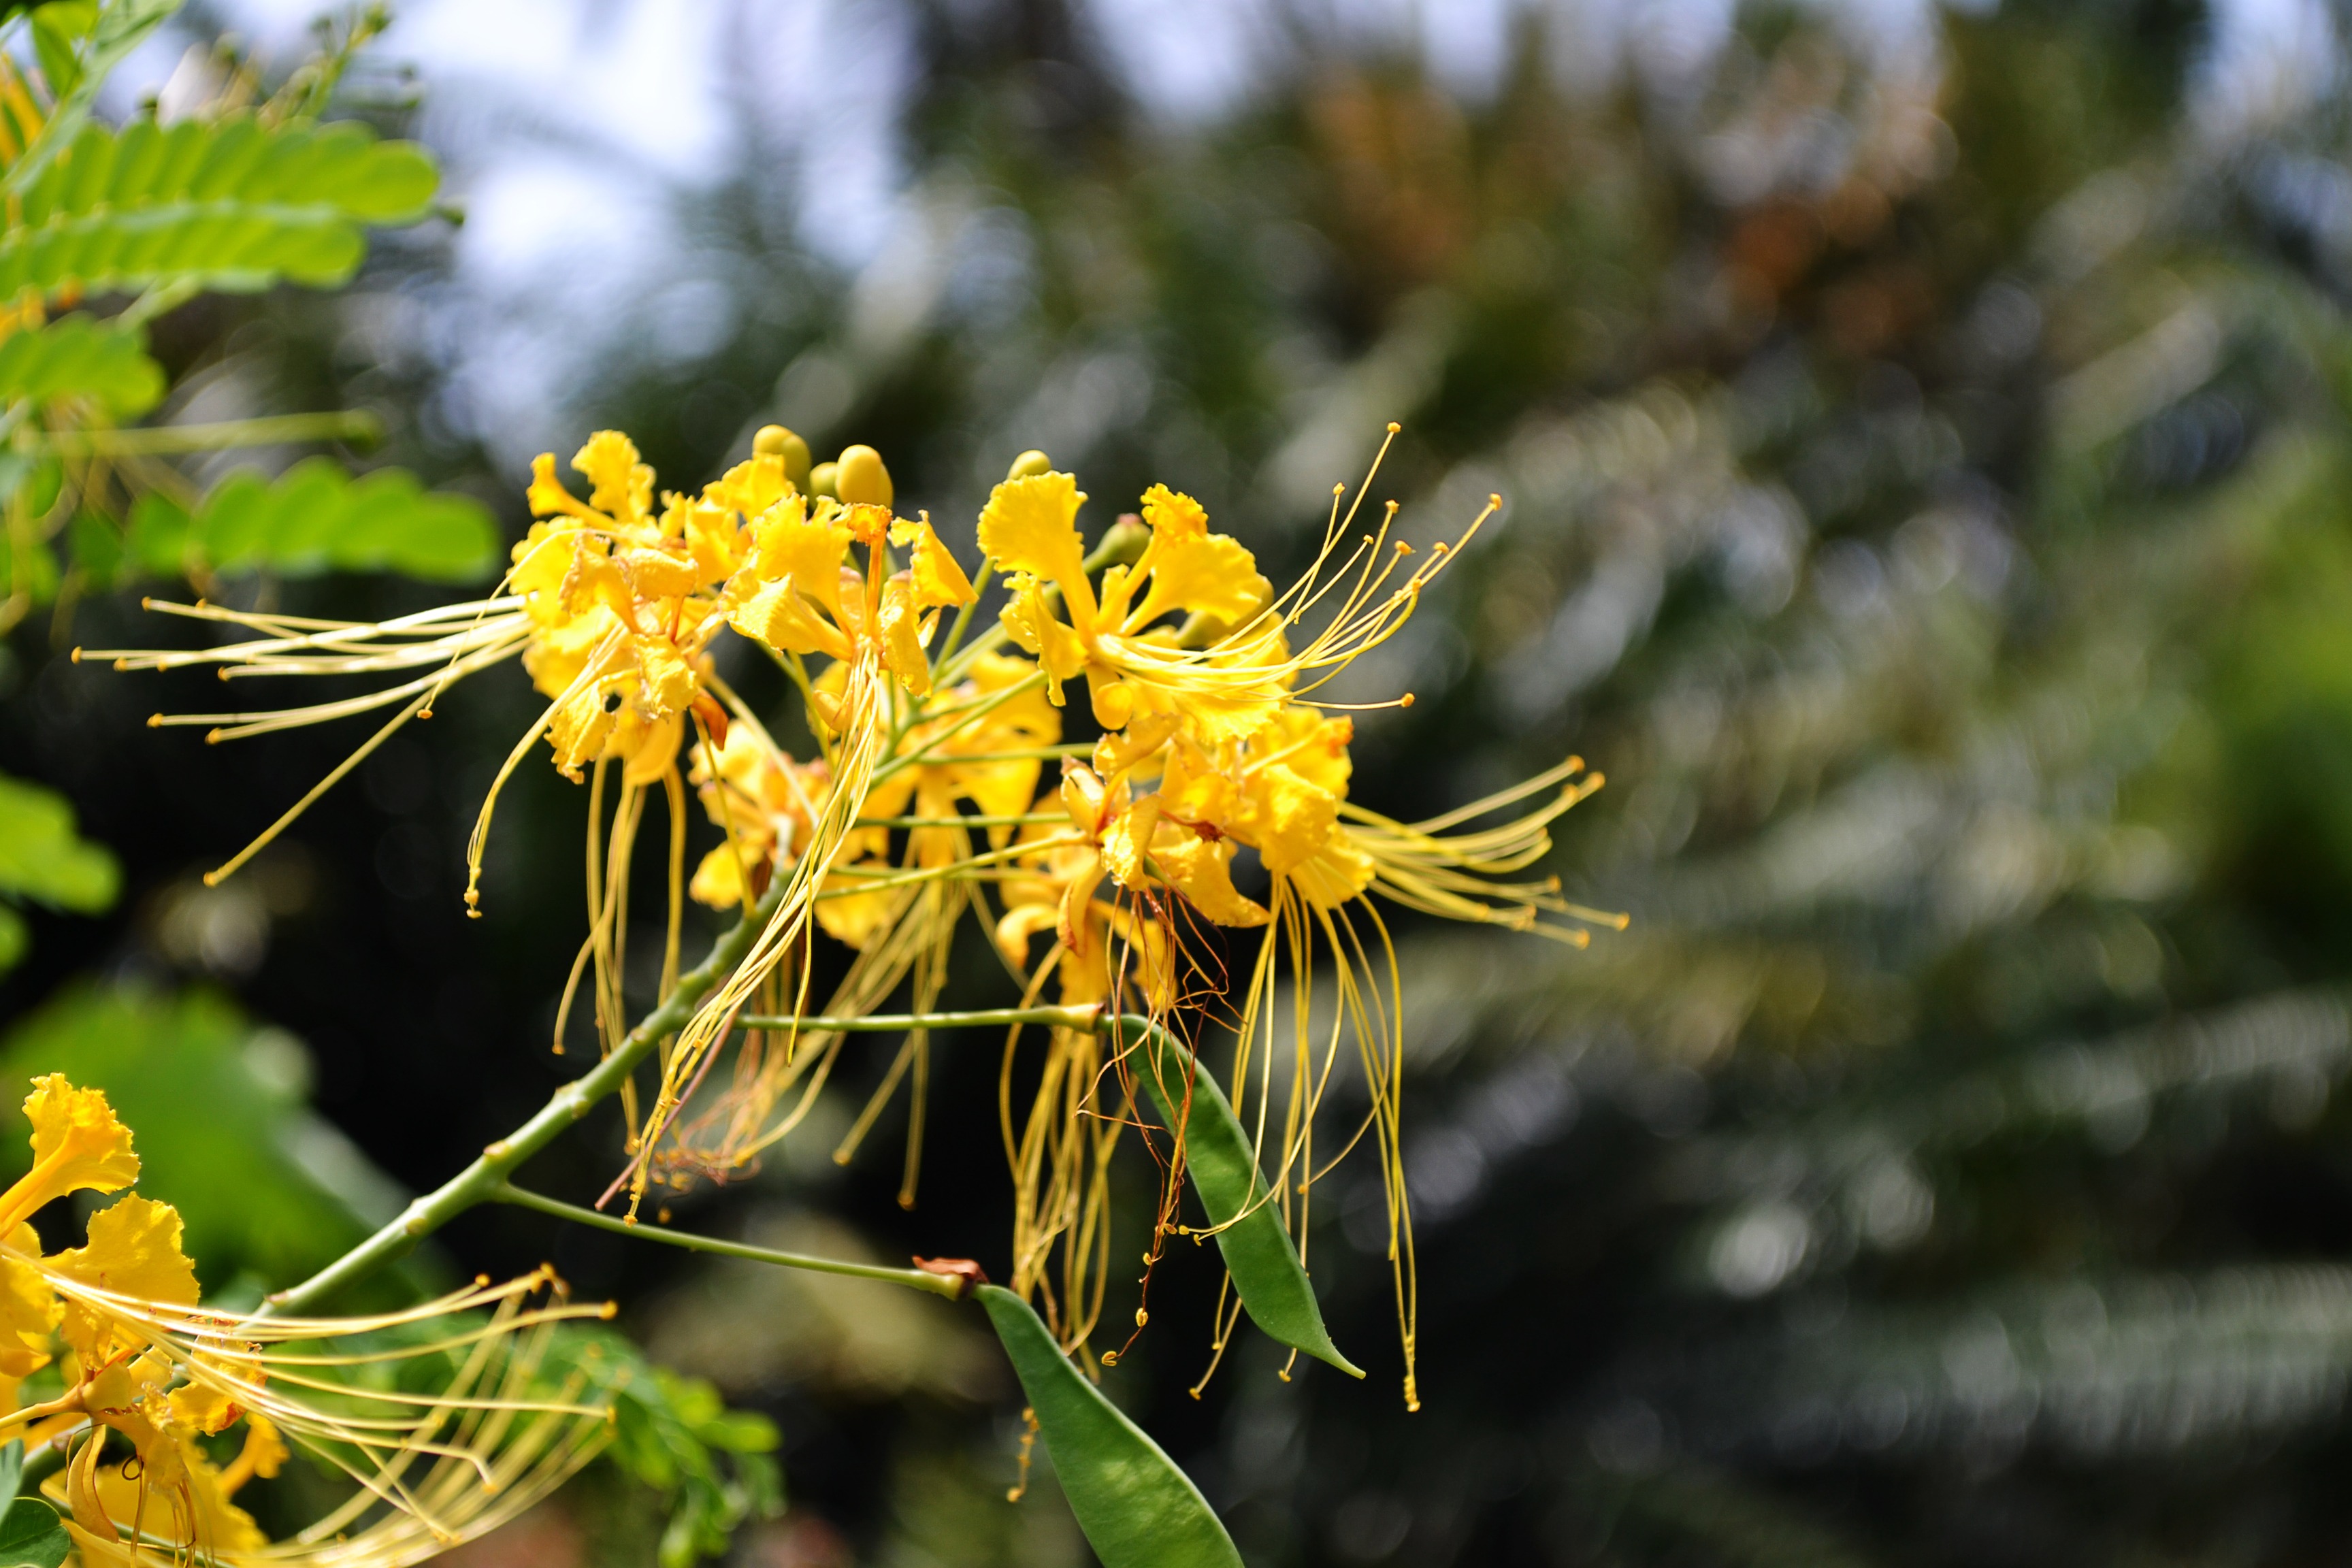
tree, nature, branch, blossom, plant, leaf, flower, wild, produce, evergreen, autumn, botany, yellow, flora, wild flower, yellow flower, wildflower, flowers, wild flowers, shrub, sri lanka, ceylon, macro photography, flowering plant, peradeniya, woody plant, land plant, thorns spines and prickles, mawanella